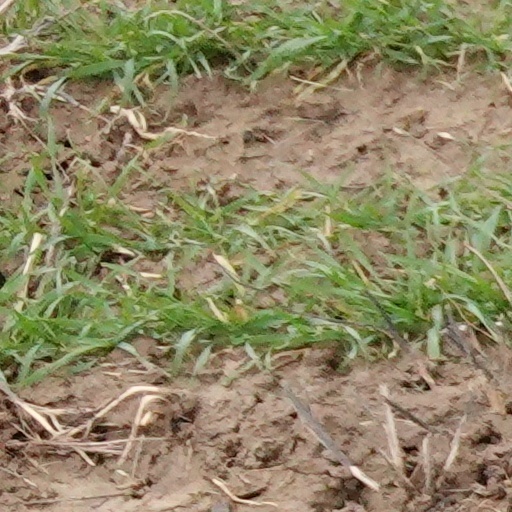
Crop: wheat